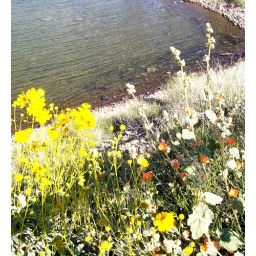
My Arizona, searching for lovely blooms in Arizona desert...here at Lake Pleasant. Here some orange flowers and yellow wildflowers